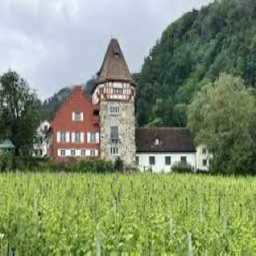
Red House